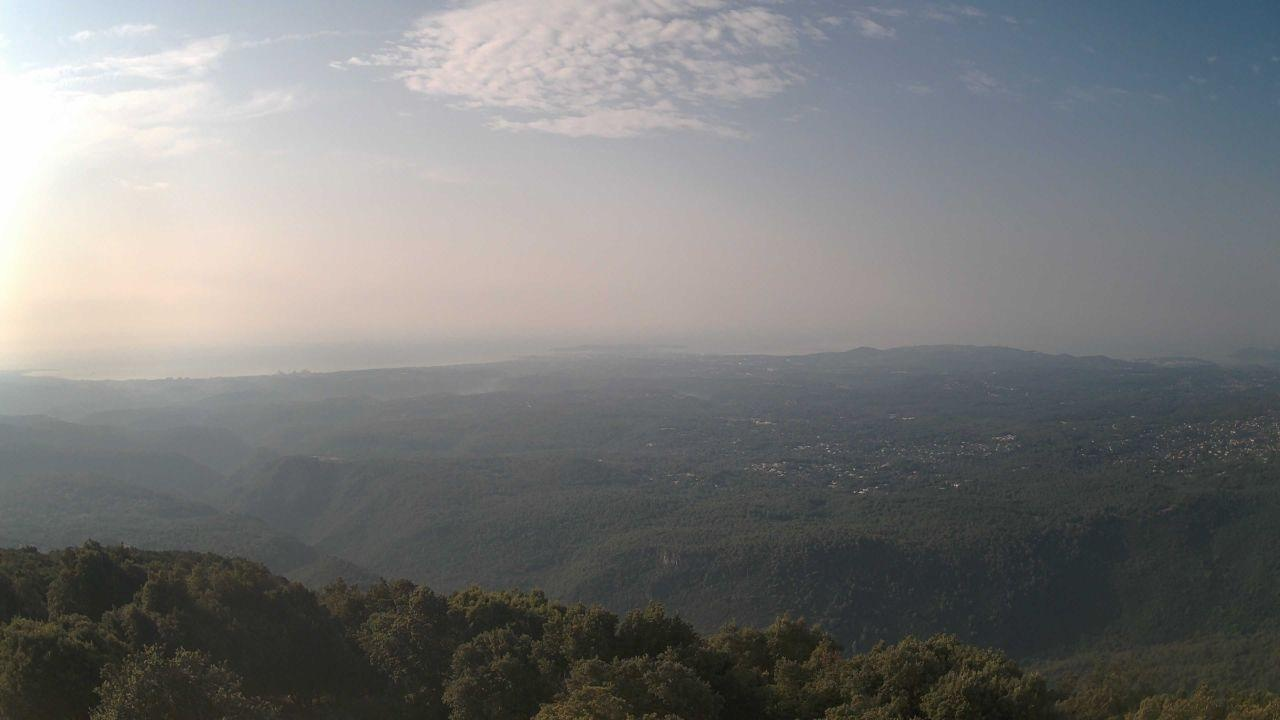
Fire: no
Smoke: yes